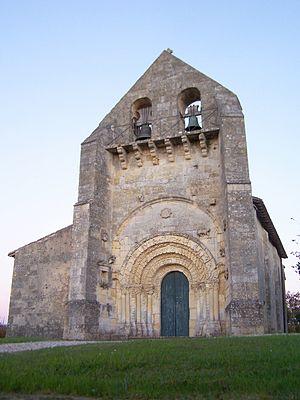
Église Saint-Martin de Haux (Gironde, France)
Haux est une commune du Sud-Ouest de la France située dans le département de la Gironde, en région Nouvelle-Aquitaine.